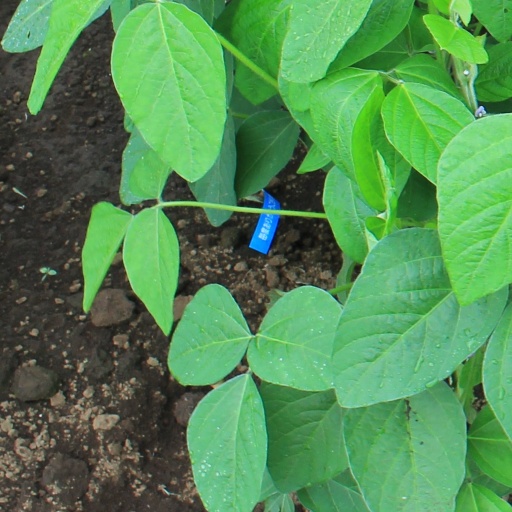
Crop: soybean